Multistage rocket

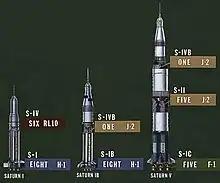
The Saturn family of multistage rockets carrying Apollo spacecraft

For initial sizing, the rocket equations can be used to derive the amount of propellant needed for the rocket based on the specific impulse of the engine and the total impulse required in N·s. The equation is: